Facelift (automotive)

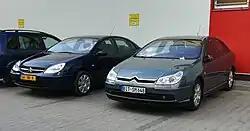
First-generation Citroën C5 pre-facelift (left) and facelift (right)

The term "facelift", which is also sometimes known as a "minor change", "minor update", or "refresh" by car manufacturers, describes a minimum change to a model which normally also coincides with a model year change.